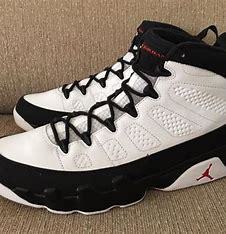
Brand: Jordan
Model: 9 Retro